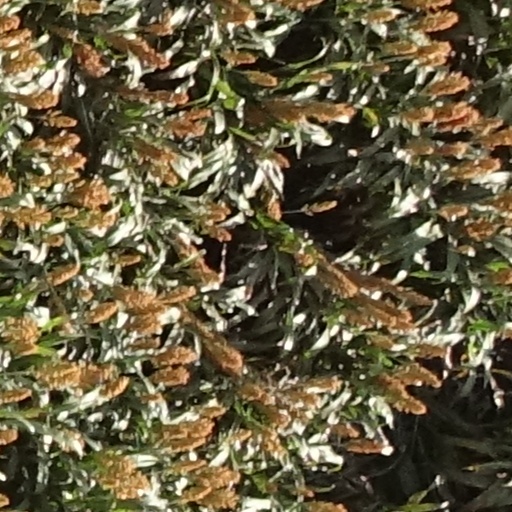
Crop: sorghum